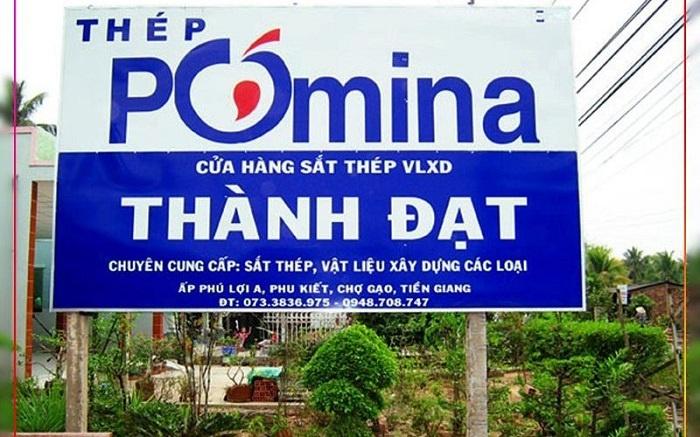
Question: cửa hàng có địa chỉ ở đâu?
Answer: ấp phú lợi a, phu kiết, chợ gạo, tiền giang